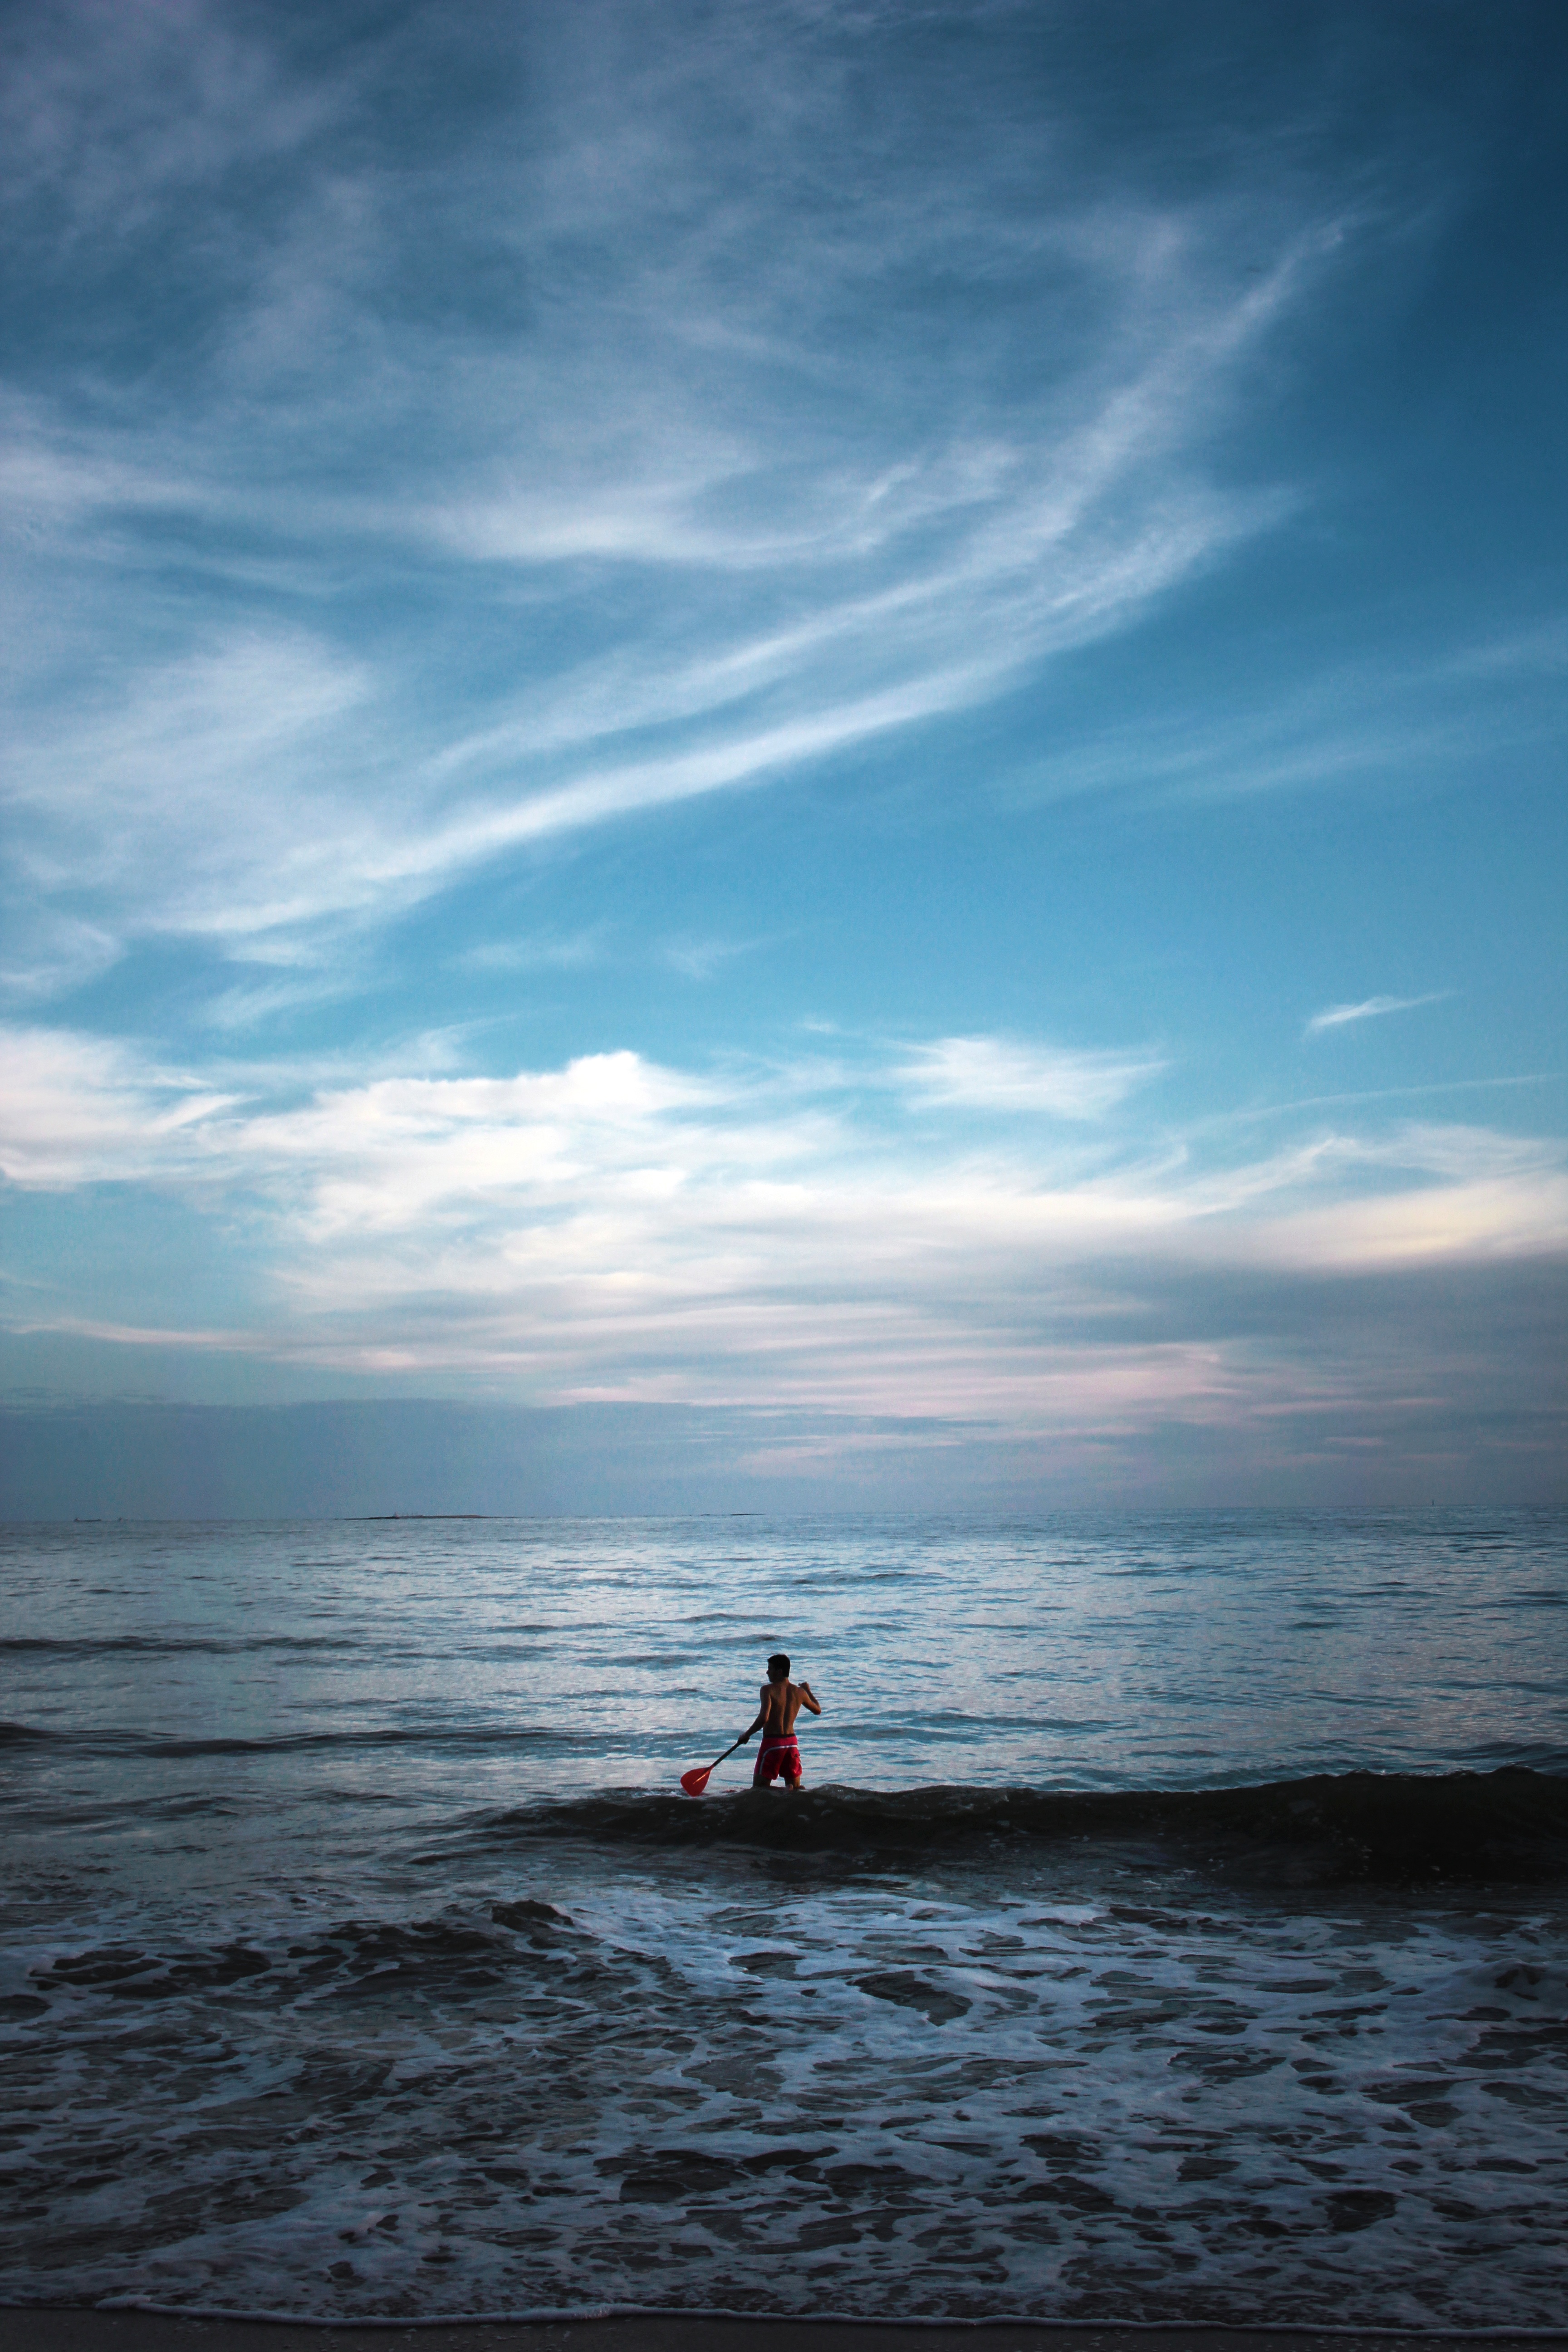
beach, sea, coast, ocean, horizon, cloud, sky, sunset, shore, wave, dusk, evening, surf, surfing, body of water, sports, water sport, wind wave